Canterbury-Bankstown Bulldogs

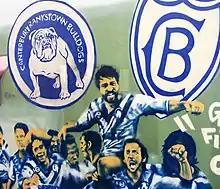
1980 NRL Grand Final artwork

During the mid-1990s' Super League war, Canterbury aligned themselves with the Super League competition, playing in the 1997 premiership season. In 1998 the Bulldogs came close to adding another premiership trophy after qualifying for the grand final where they met the Brisbane Broncos and lost 38–12. On the way to the 1998 Grand Final, Canterbury had two come-from-behind wins. The first was against the Newcastle Knights in the third week of the finals—behind 16–0 in the second half, they fought back to 16 all at full time and went on to win in extra time. A week later they trailed arch rivals Parramatta in the preliminary final by 16 points with 9 minutes remaining. Three tries and a conversion from the sideline by Daryl Halligan in the final minutes got them back level at 18 all and send the game into extra-time. Canterbury eventually went on to win 32–20 in one of the greatest finals comebacks in the history of the game.